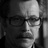
Emotion: neutral